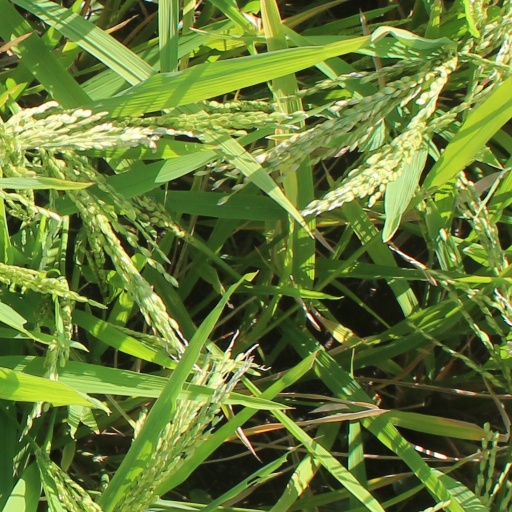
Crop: rice